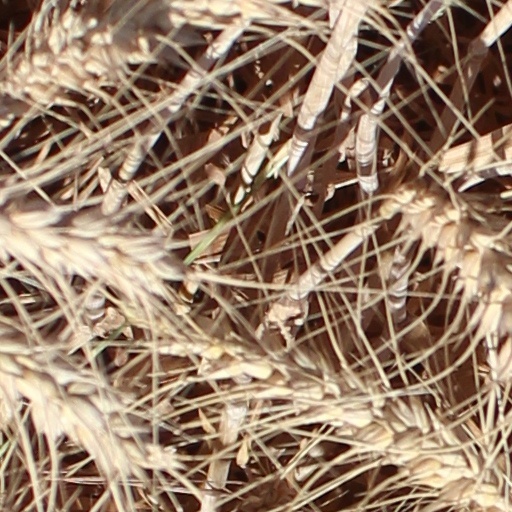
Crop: wheat